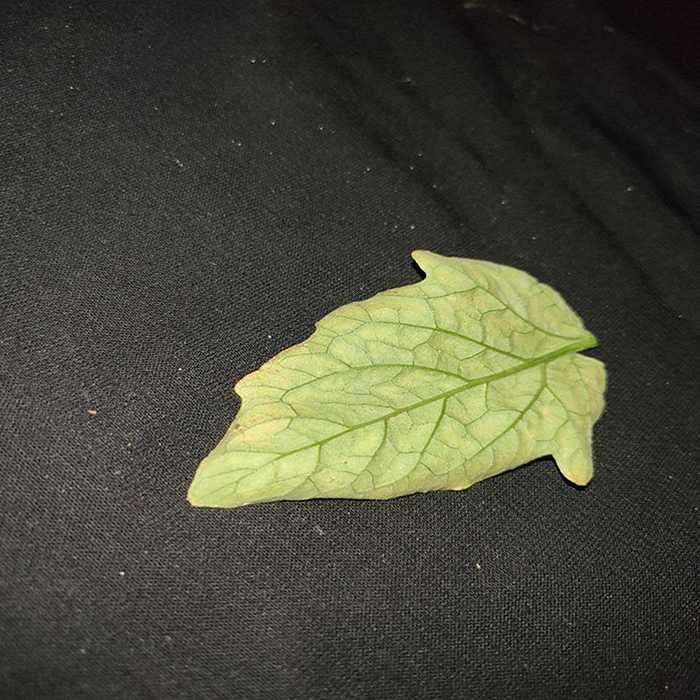
Plant: Tomato
Label: Tomato spotted wilt